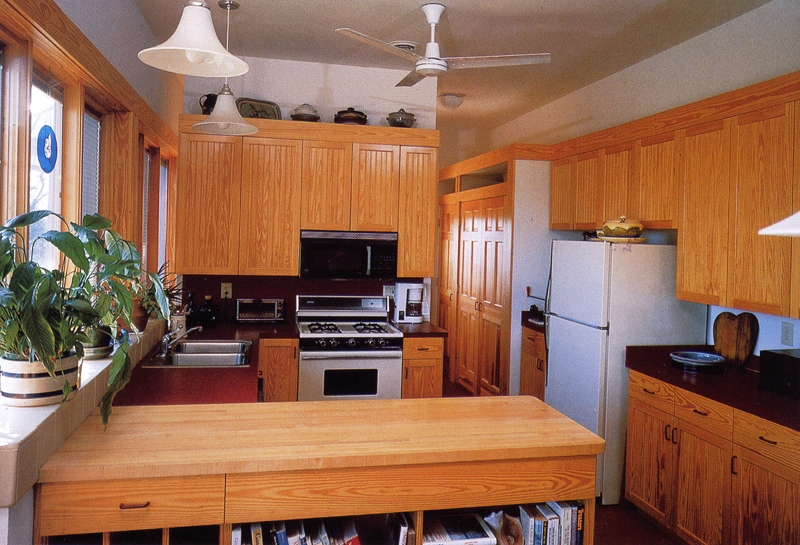
Room type: kitchen